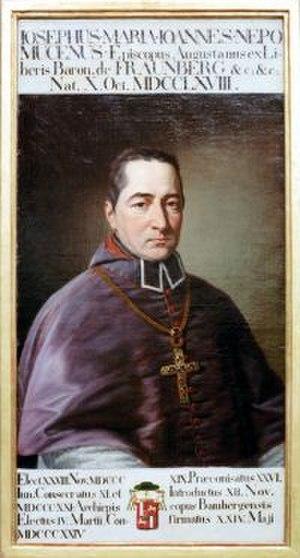
Joseph Maria Johann Nepomuk von und zu Fraunberg est évêque d'Augsbourg de 1819 à 1824 puis archevêque de Bamberg de 1824 à sa mort.